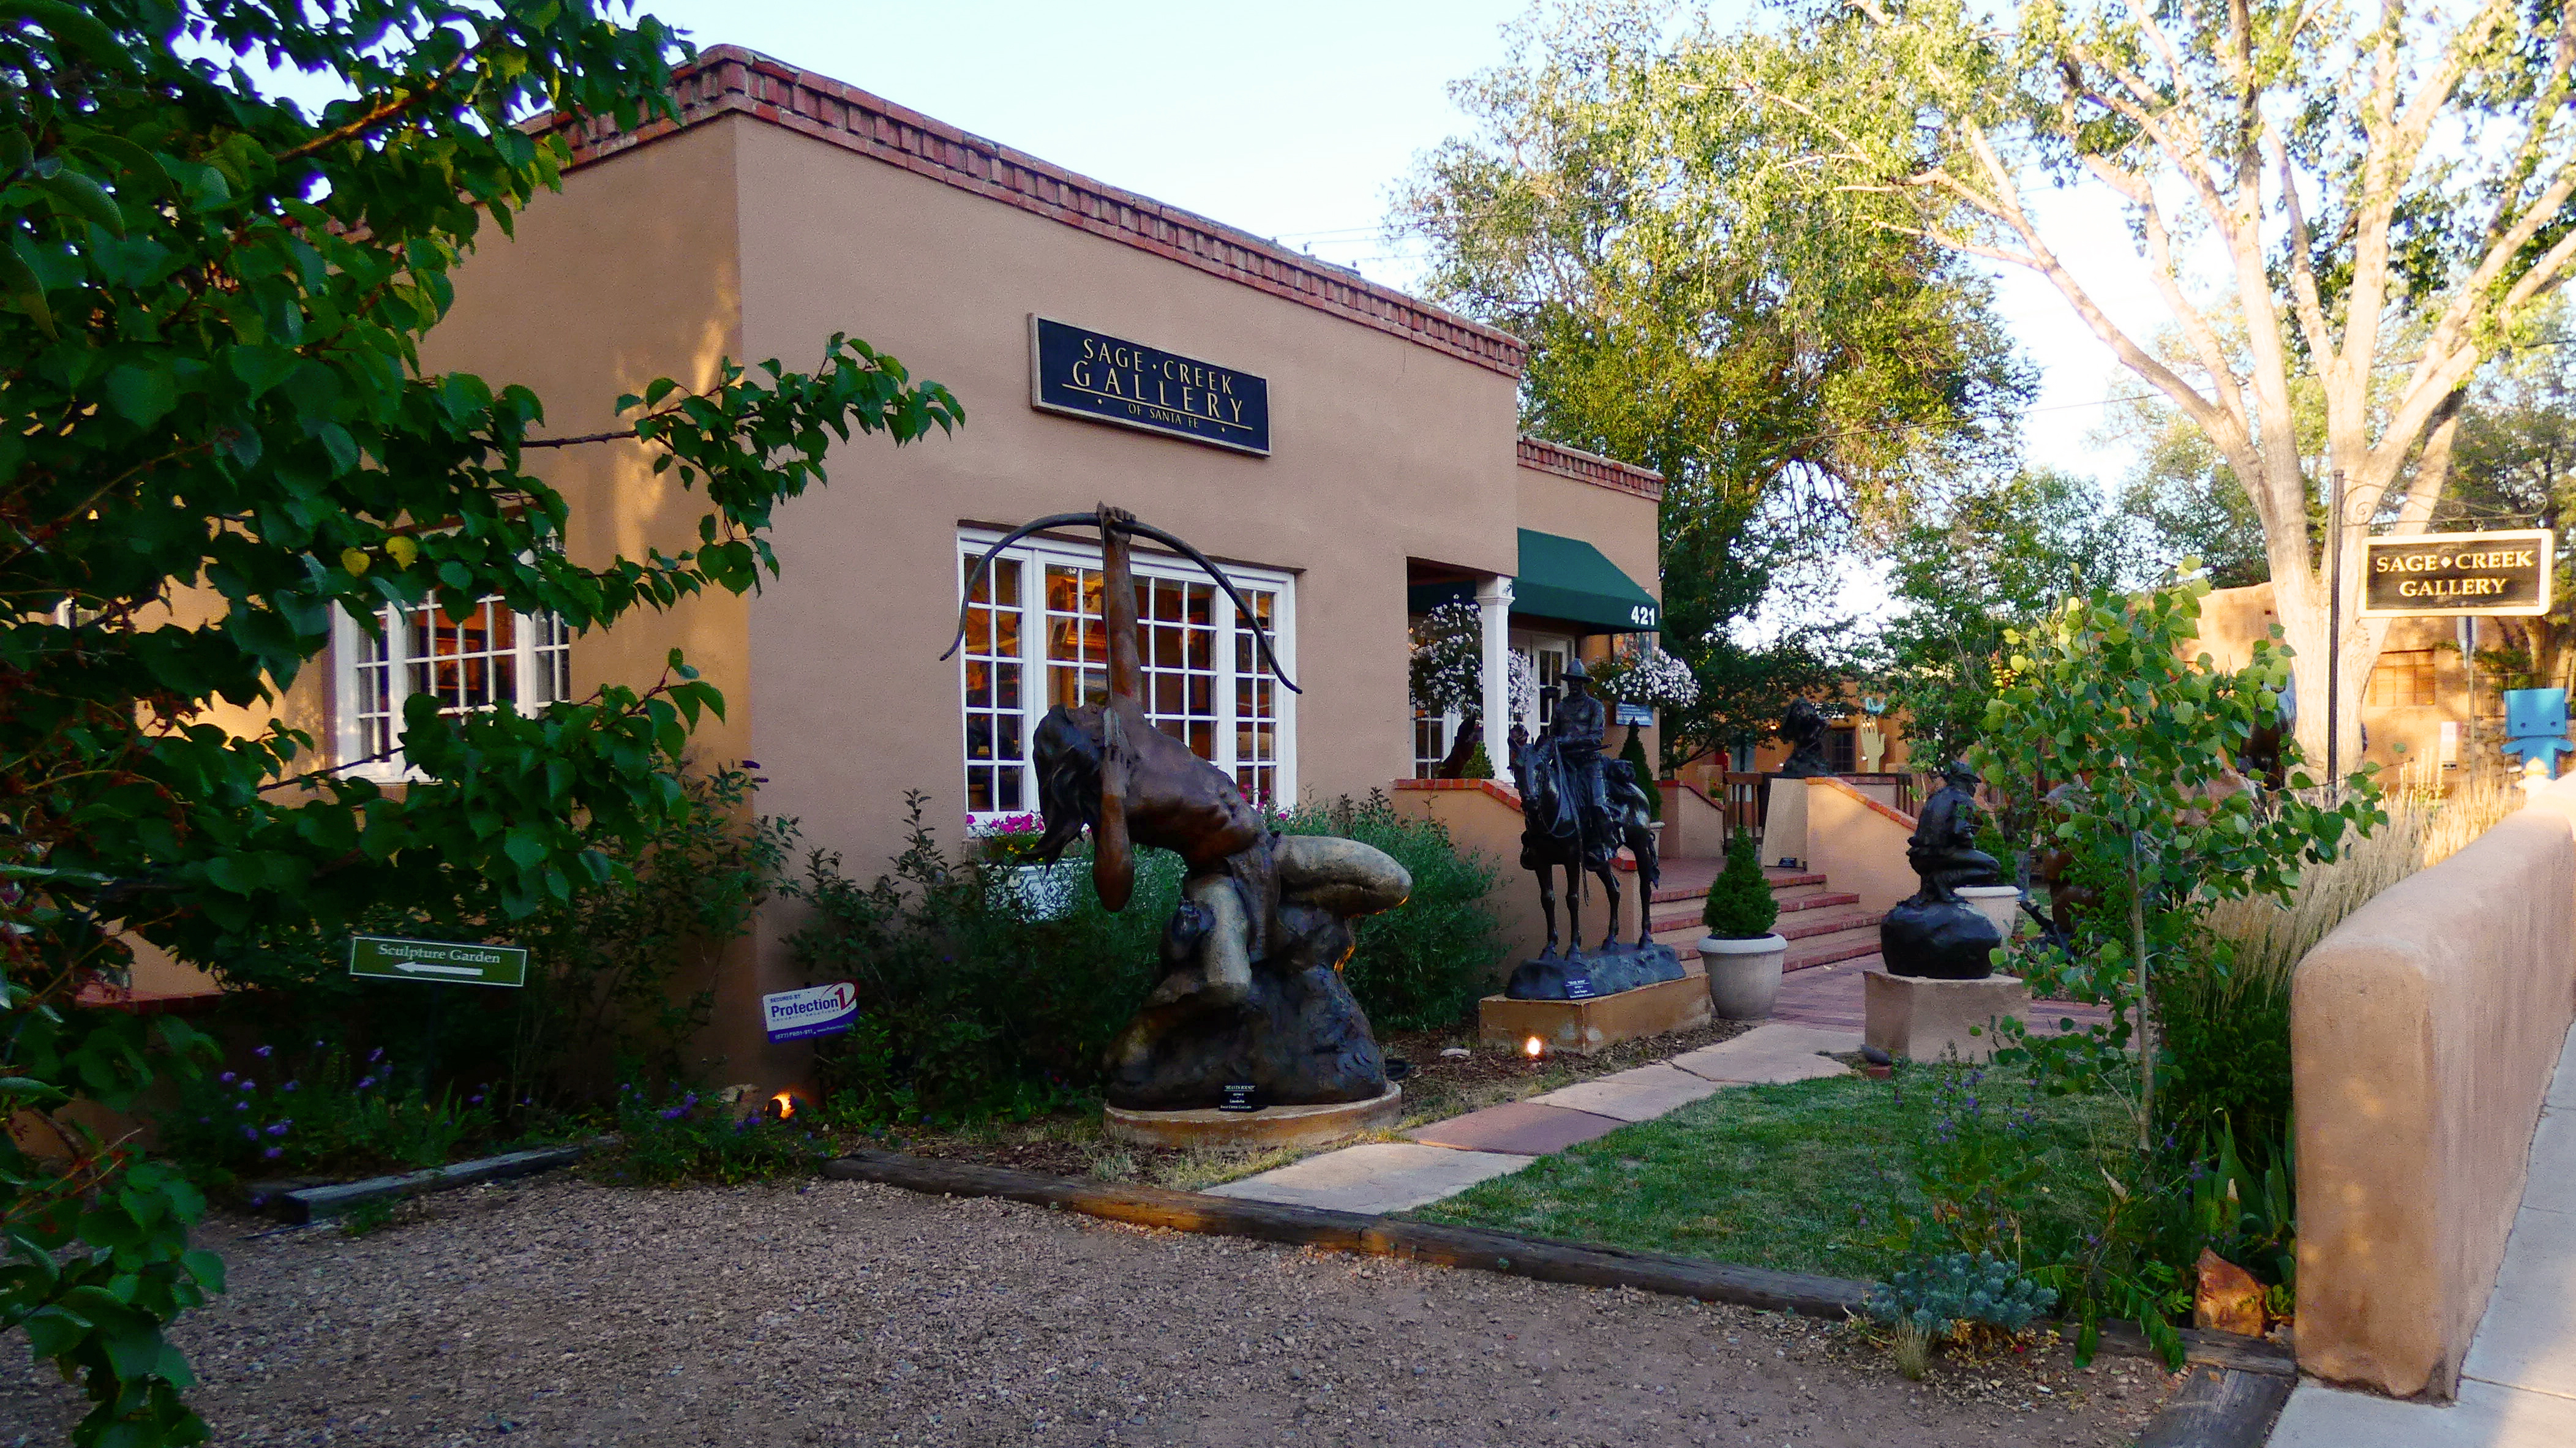
gallery, property, house, home, building, real estate, neighbourhood, tree, architecture, cottage, estate, yard, courtyard, facade, landscape, leisure, landscaping, vacation, residential area, inn, garden, tourism, restaurant